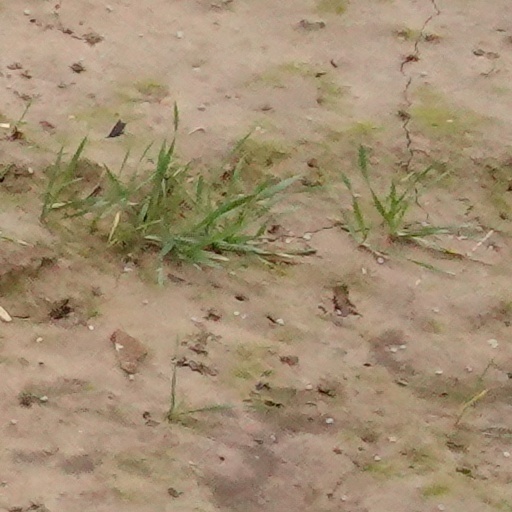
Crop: wheat